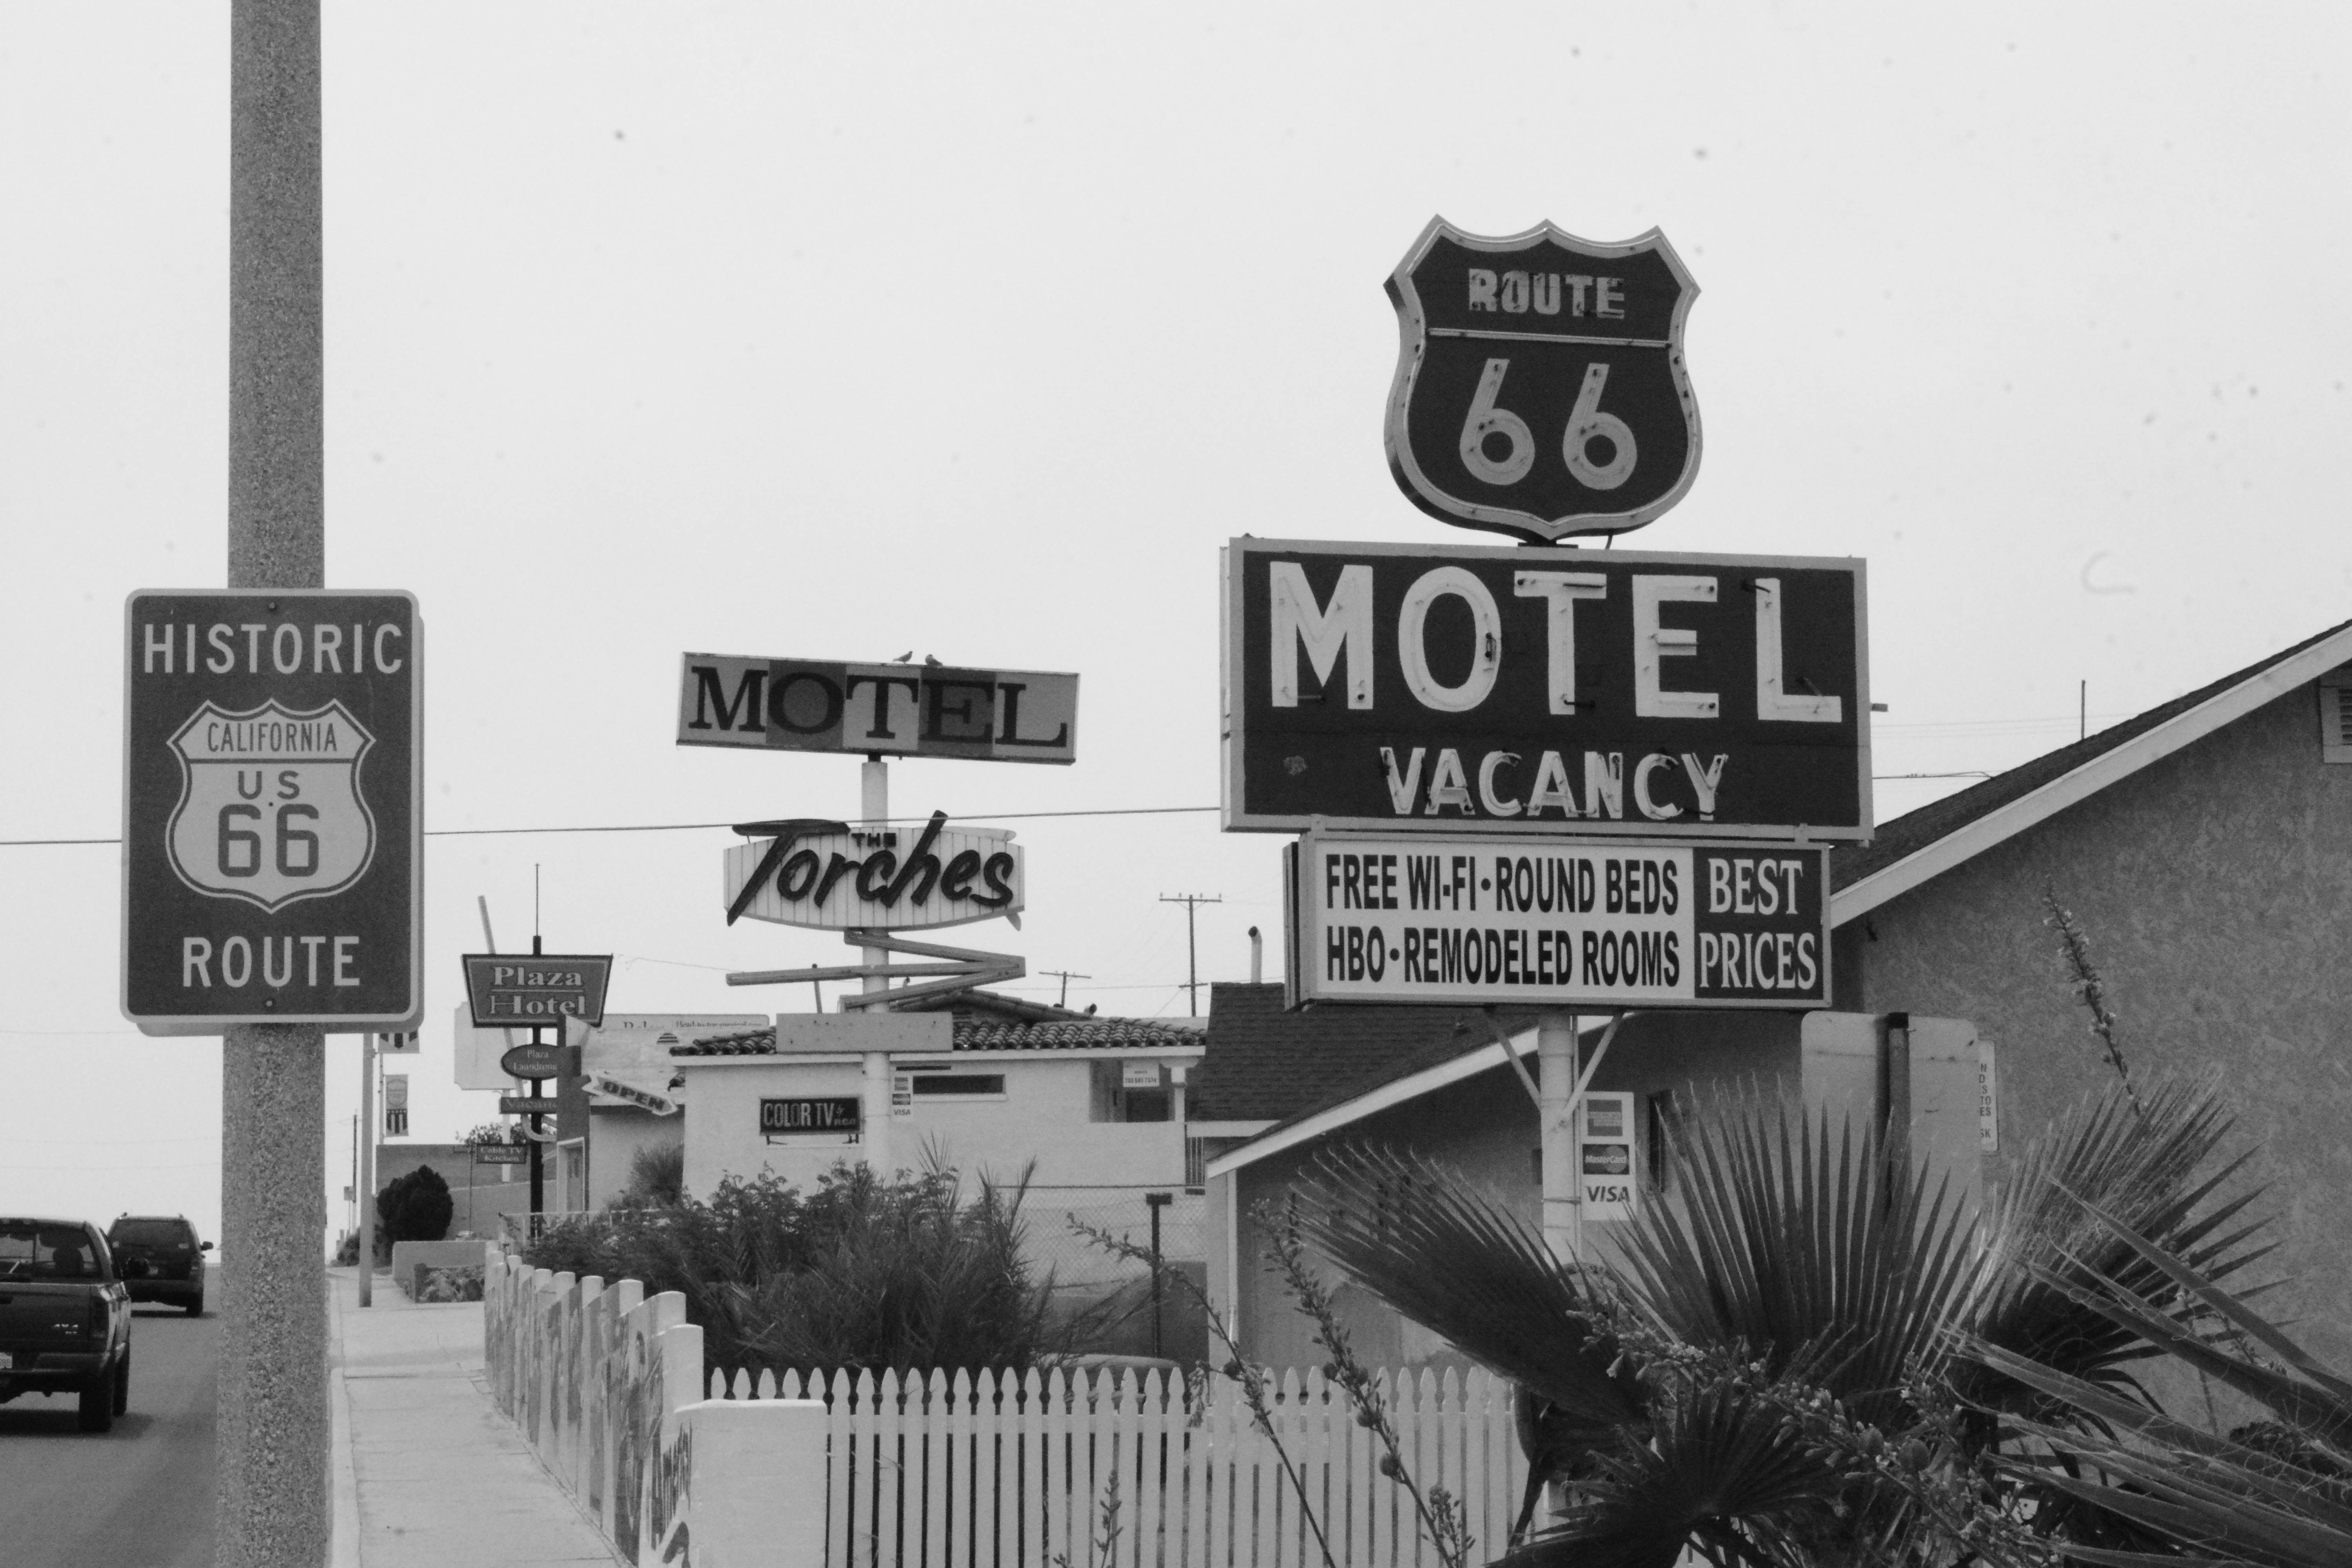
black and white, road, advertising, sign, street sign, black, monochrome, brand, route66, arizonadesert, newmexicodesert, monochrome photography